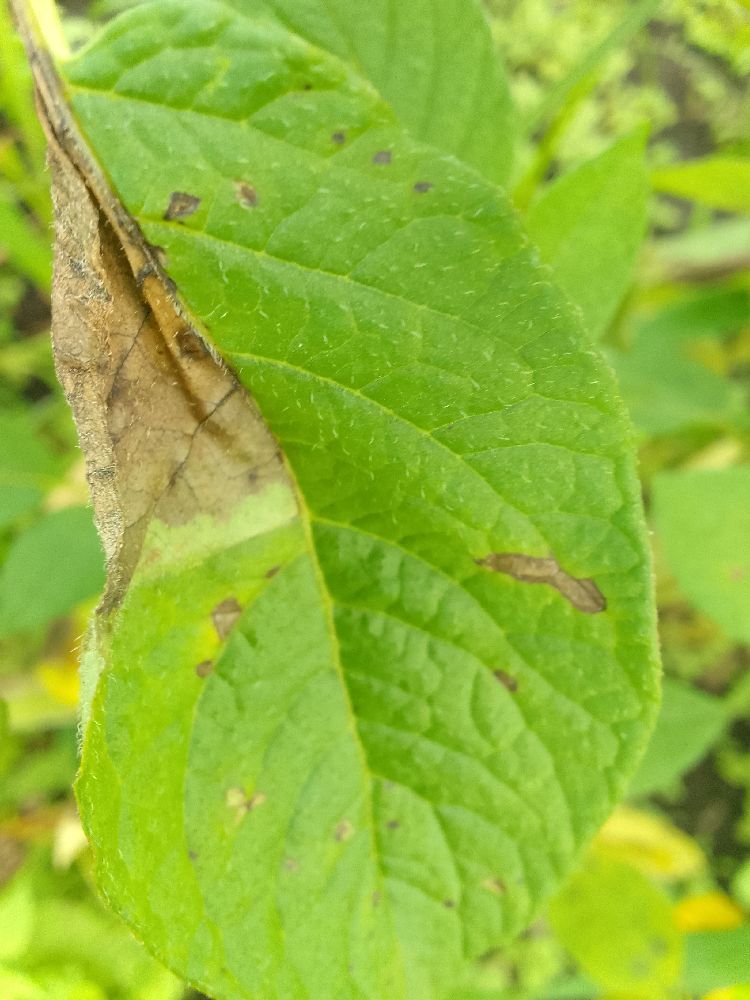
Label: Late blight